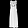
Label: Dress